Cathedral of La Laguna

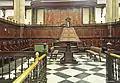
Choir of the Cathedral of La Laguna

In 2002 the cathedral was closed to worship for a meticulous restoration, with the intention of reopening a few years later. However, due to bureaucratic disagreements, the cathedral remained closed for more than a decade. During the pre-restoration study, it had been discovered that the main dome and vaults were so damaged that the only viable solution was the demolition of these elements and their subsequent reconstruction. The new vaults and domes were built with a new material, polypropylene fiber, making the cathedral the first in the world to use this material. Finally, the doors were reopened on 25 January 2014, to be reopened to worship on 31 January of that year.